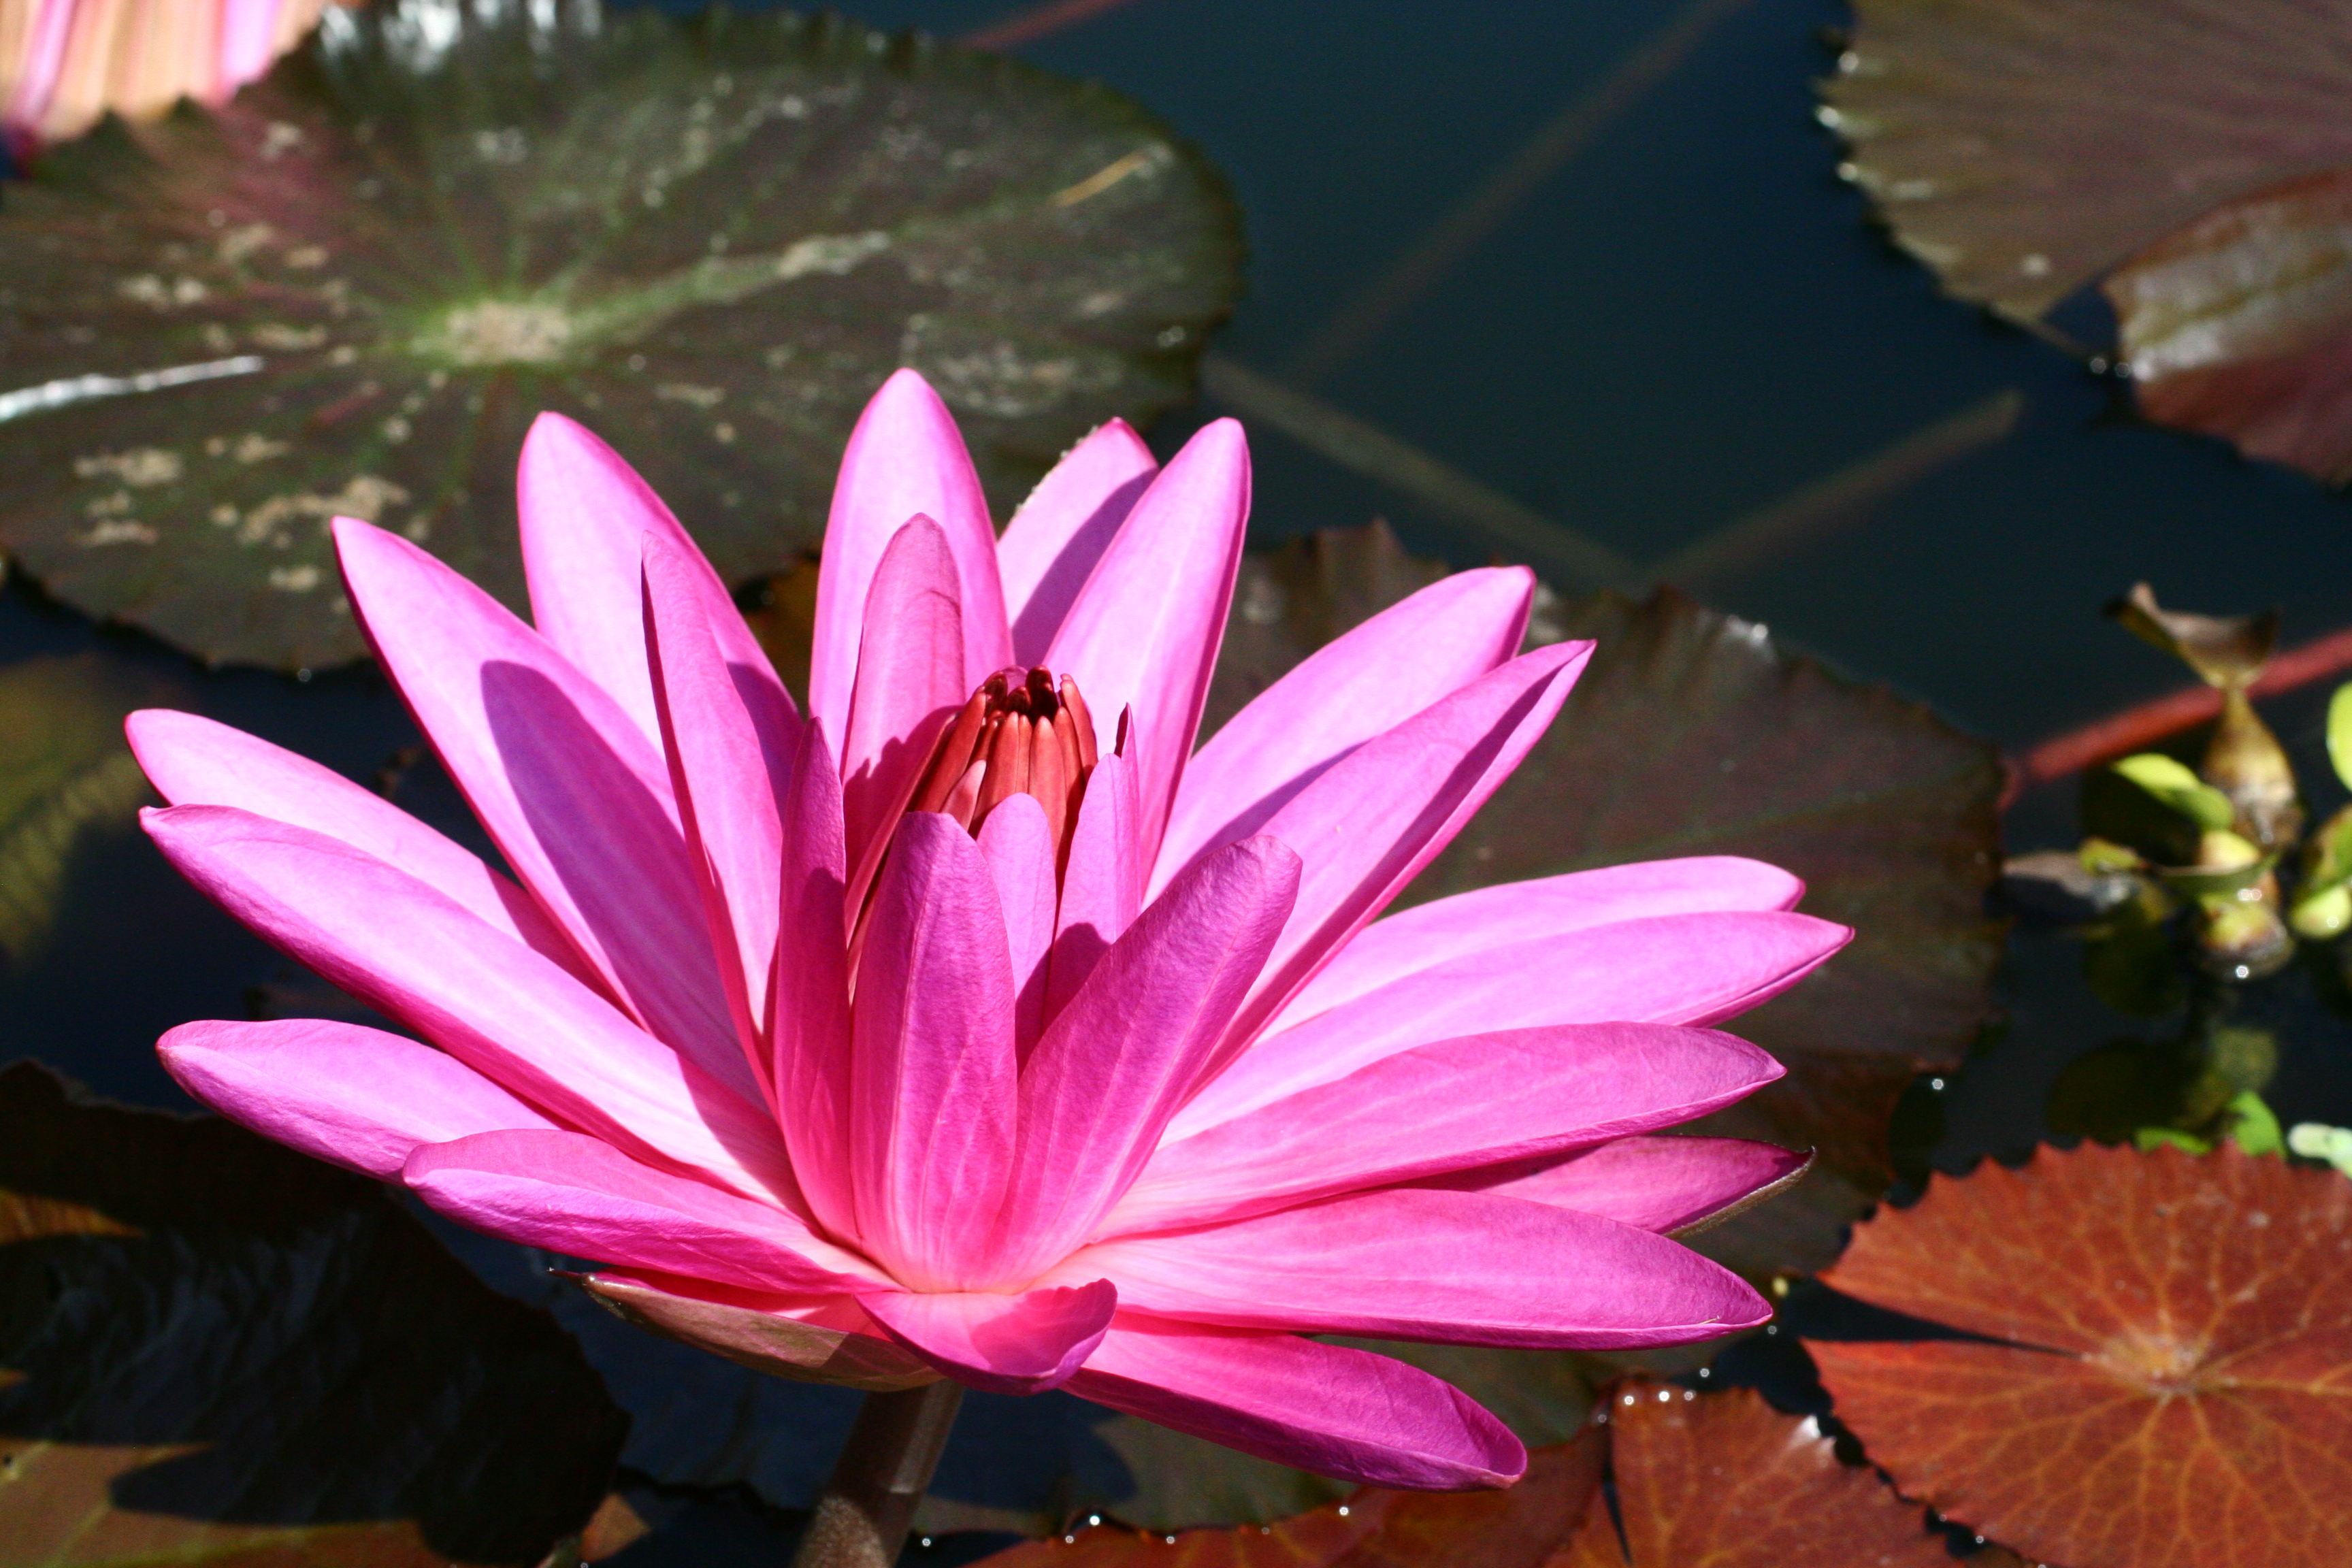
water, lily, flower, petal, aquatic plant, pink, fragrant white water lily, lotus, sacred lotus, water lily, lotus family, plant, flowering plant, botany, annual plant, plant stem, lily family, pollen, proteales, wildflower, dicotyledon